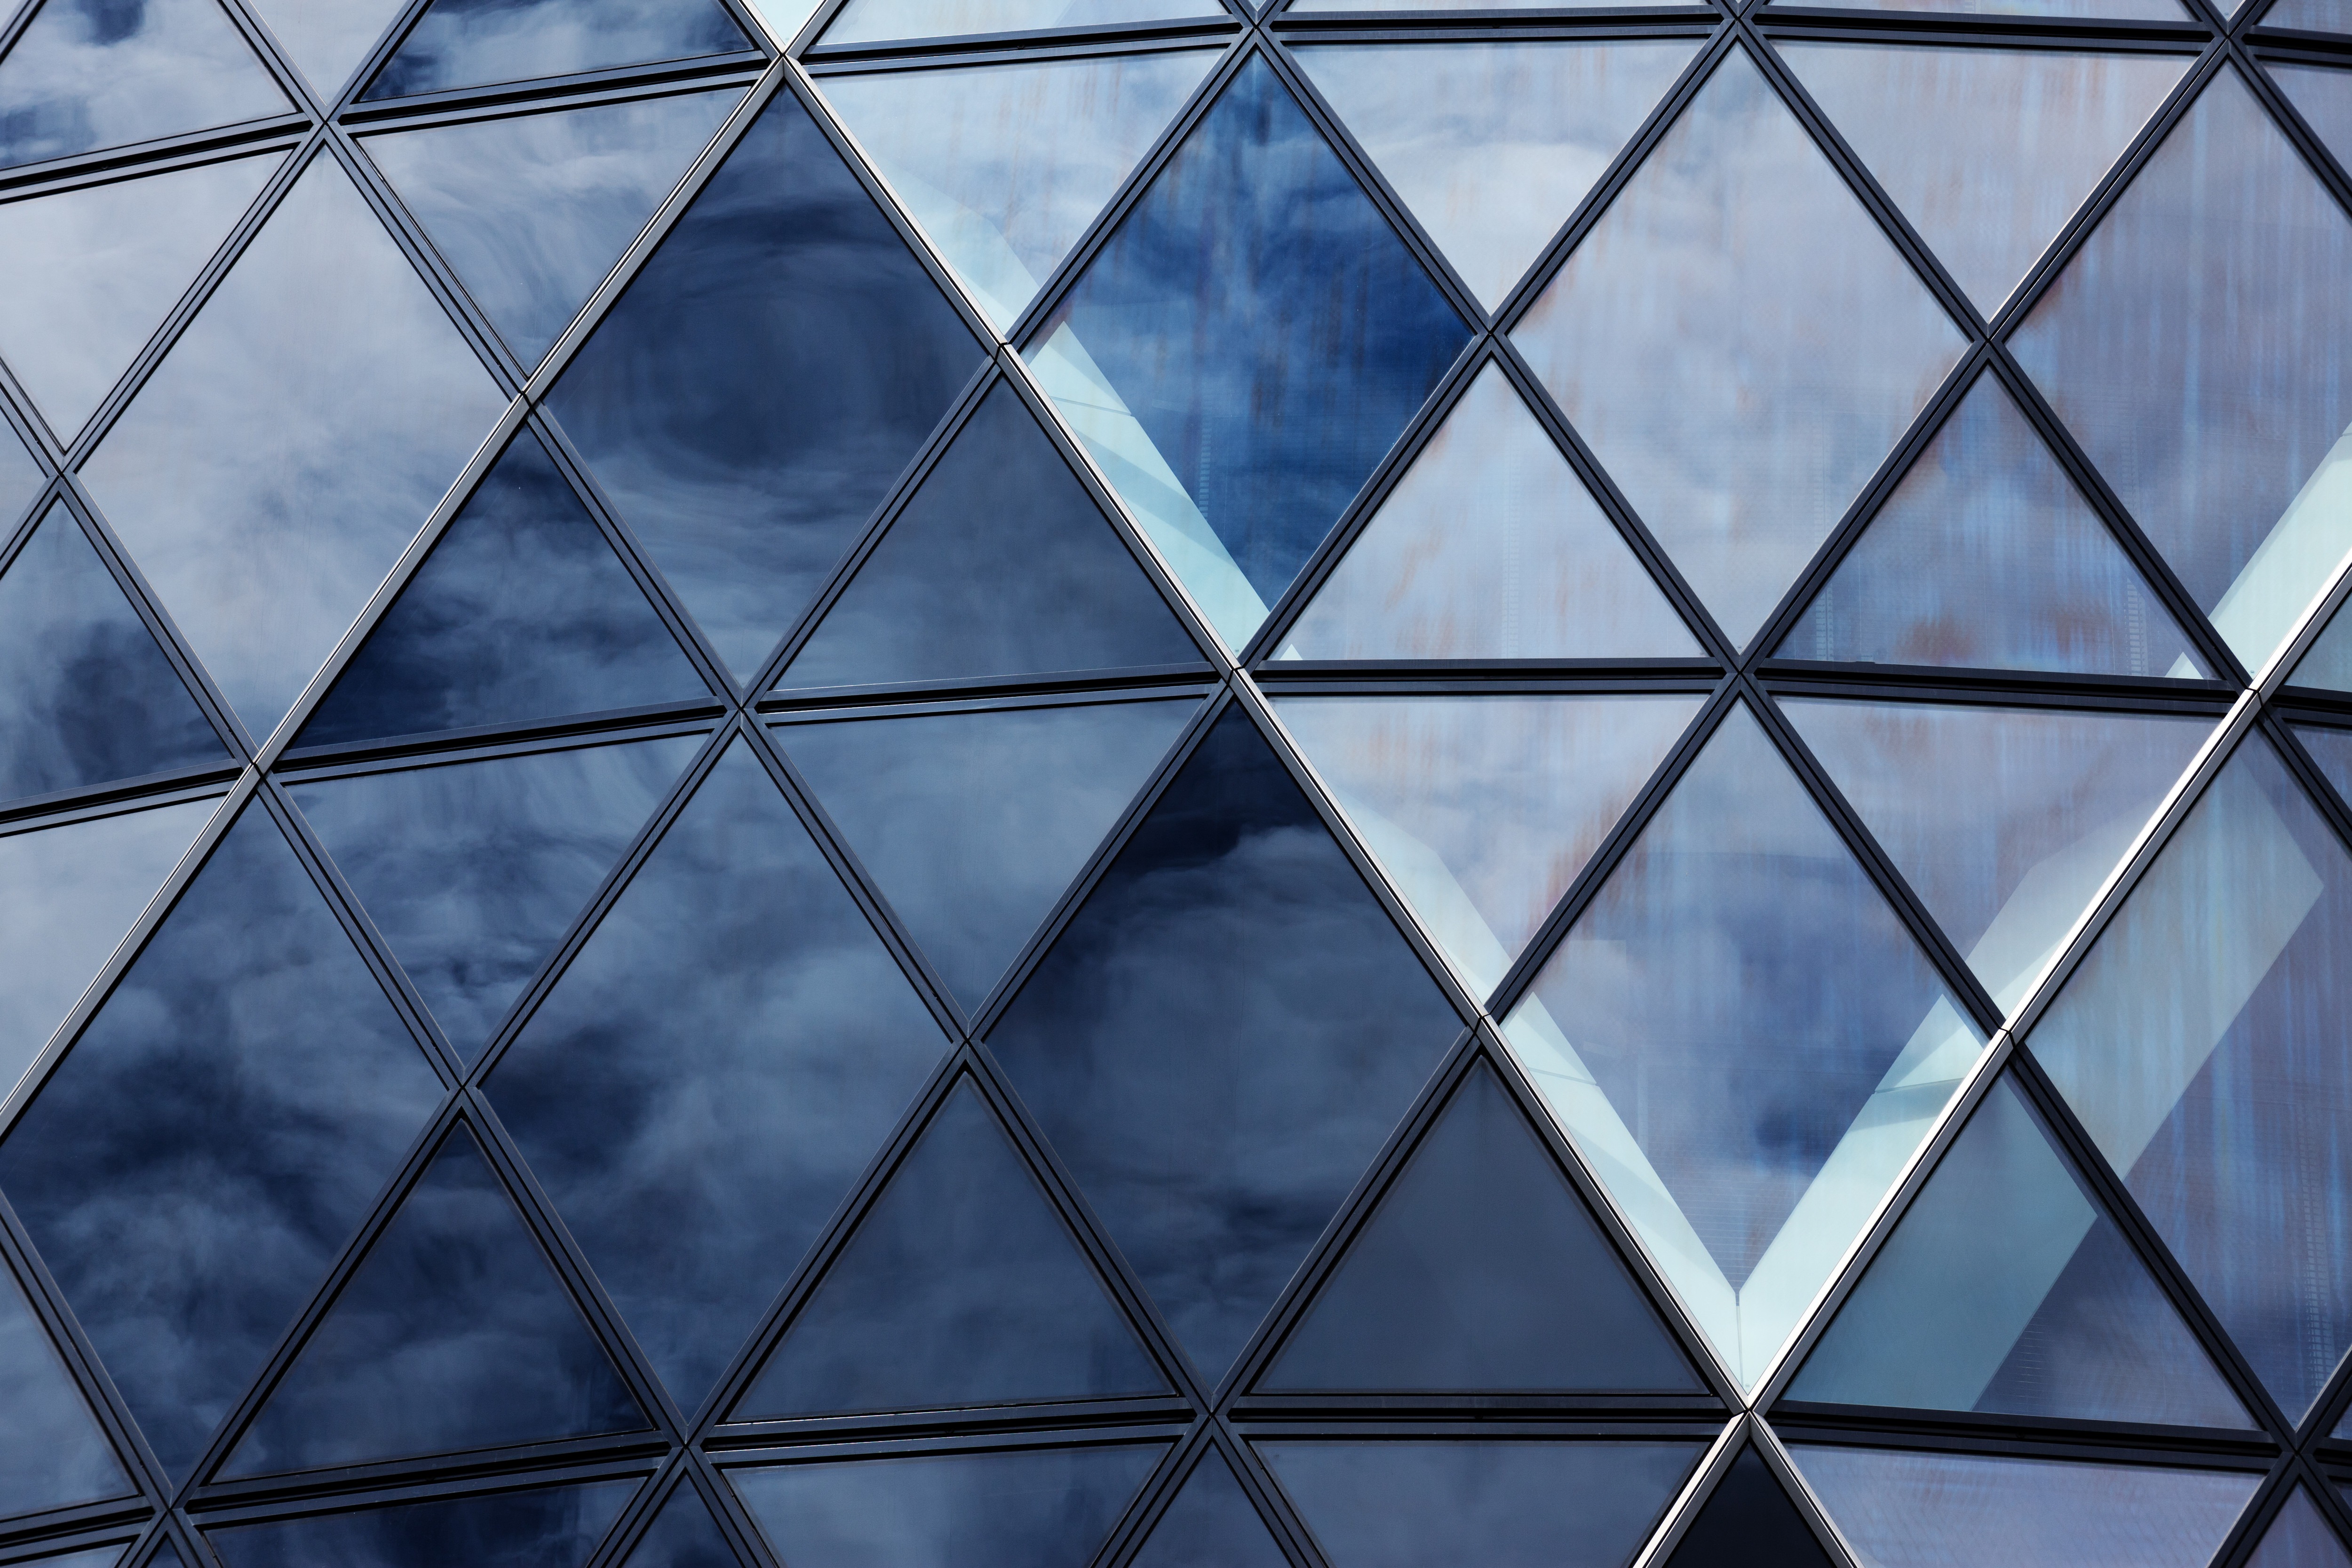
abstract, architecture, structure, sky, texture, window, glass, building, city, skyscraper, urban, wall, construction, pattern, line, reflection, tower, color, office, facade, tile, blue, business, modern, circle, art, background, design, windows, symmetry, shape, flooring, daylighting